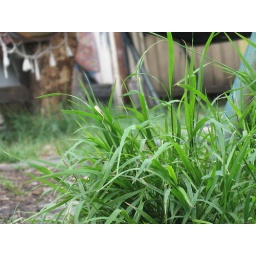
Weeping grass in flower